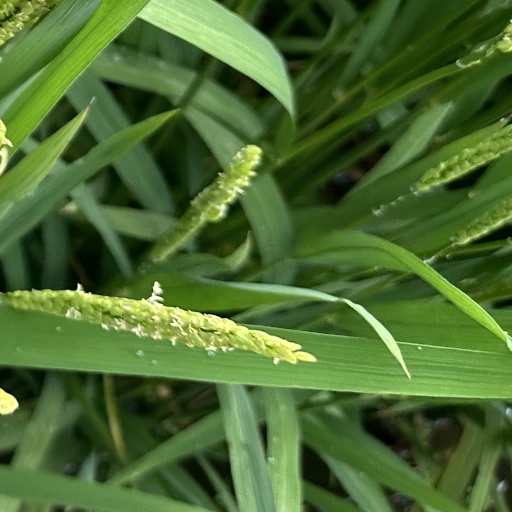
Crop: rice